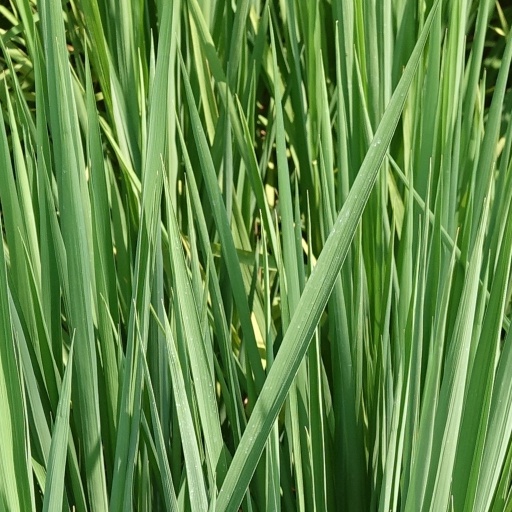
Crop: rice